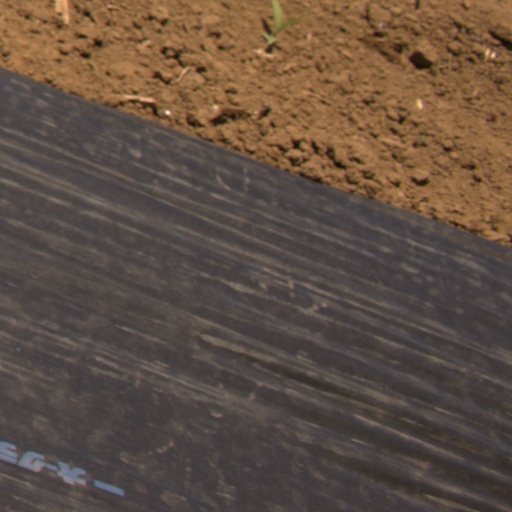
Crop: Jerusalem artichoke